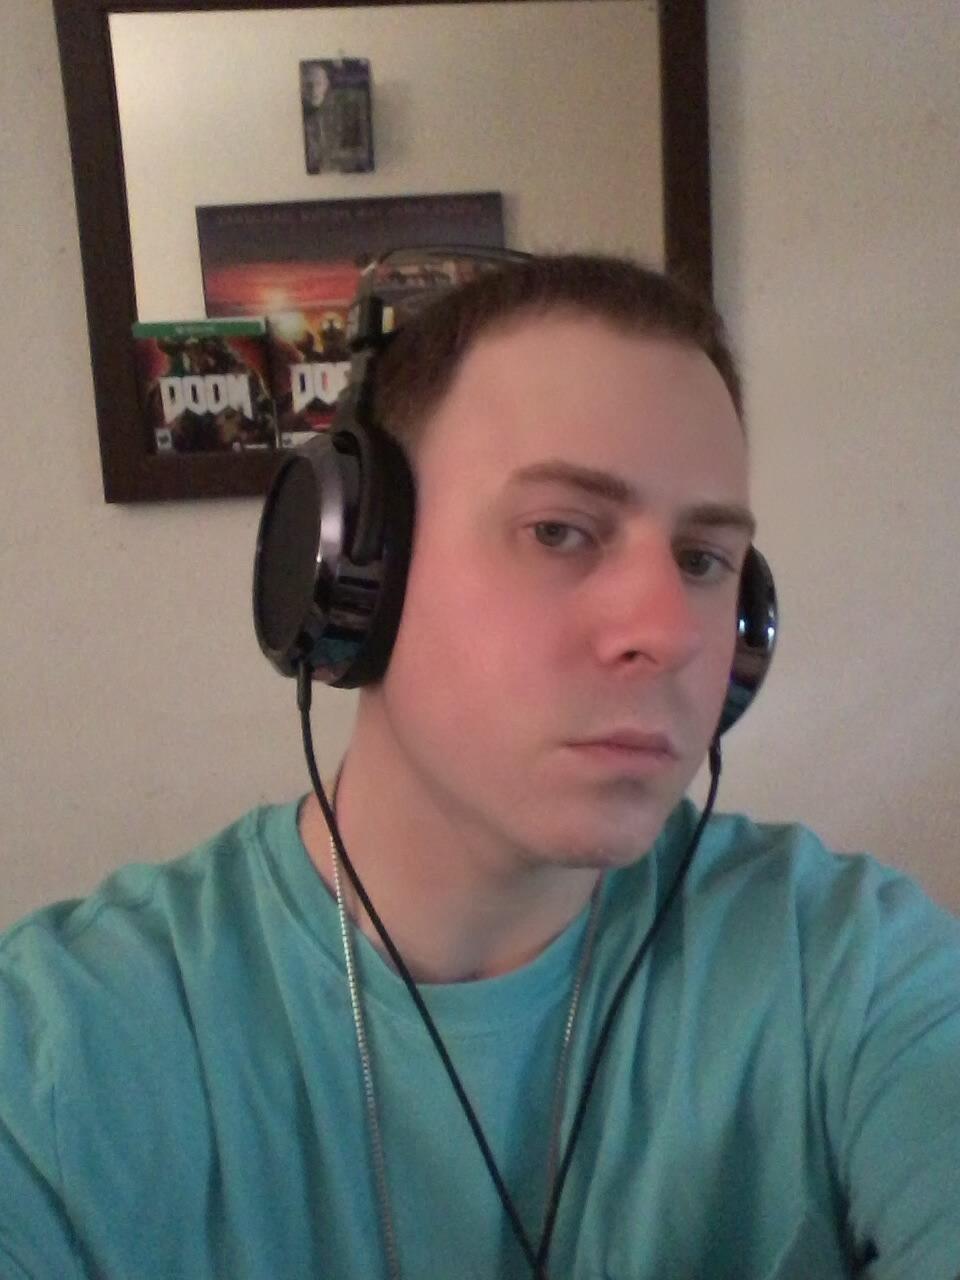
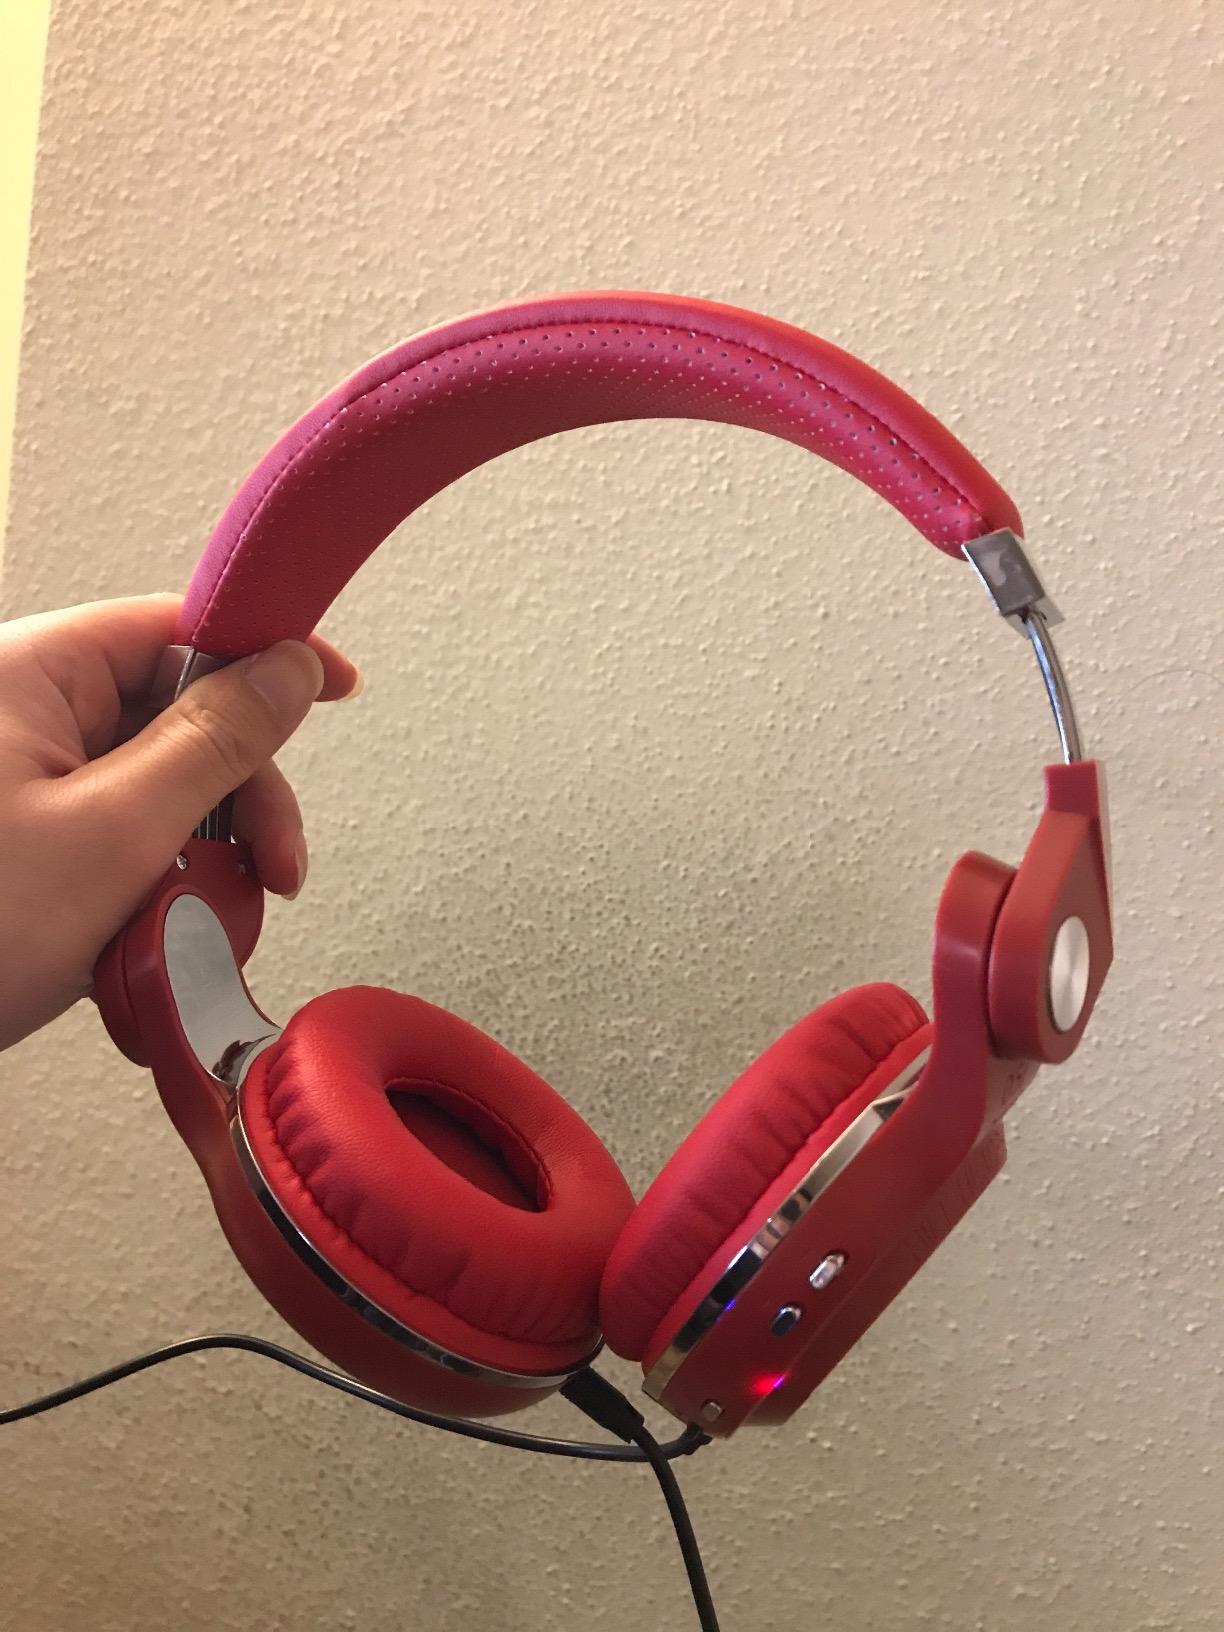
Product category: headphones
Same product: no